Soldotna, Alaska

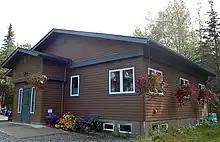
Kenai Watershed Forum in the historic Ralph Soberg House

The Kenai Watershed Forum (KWF) is a non-profit organization located in the historic Ralph Soberg House inside Soldotna Creek Park. The KWF works to maintain the health of the watersheds on the Kenai Peninsula. Its programs include Stream Watch, which trains volunteers to protect the Russian and Kenai Rivers; a summer camp for 6-12 year olds; and environmental restoration projects ranging from invasive plant remediation to riverbed reconstruction to culvert reconfiguration/replacement.